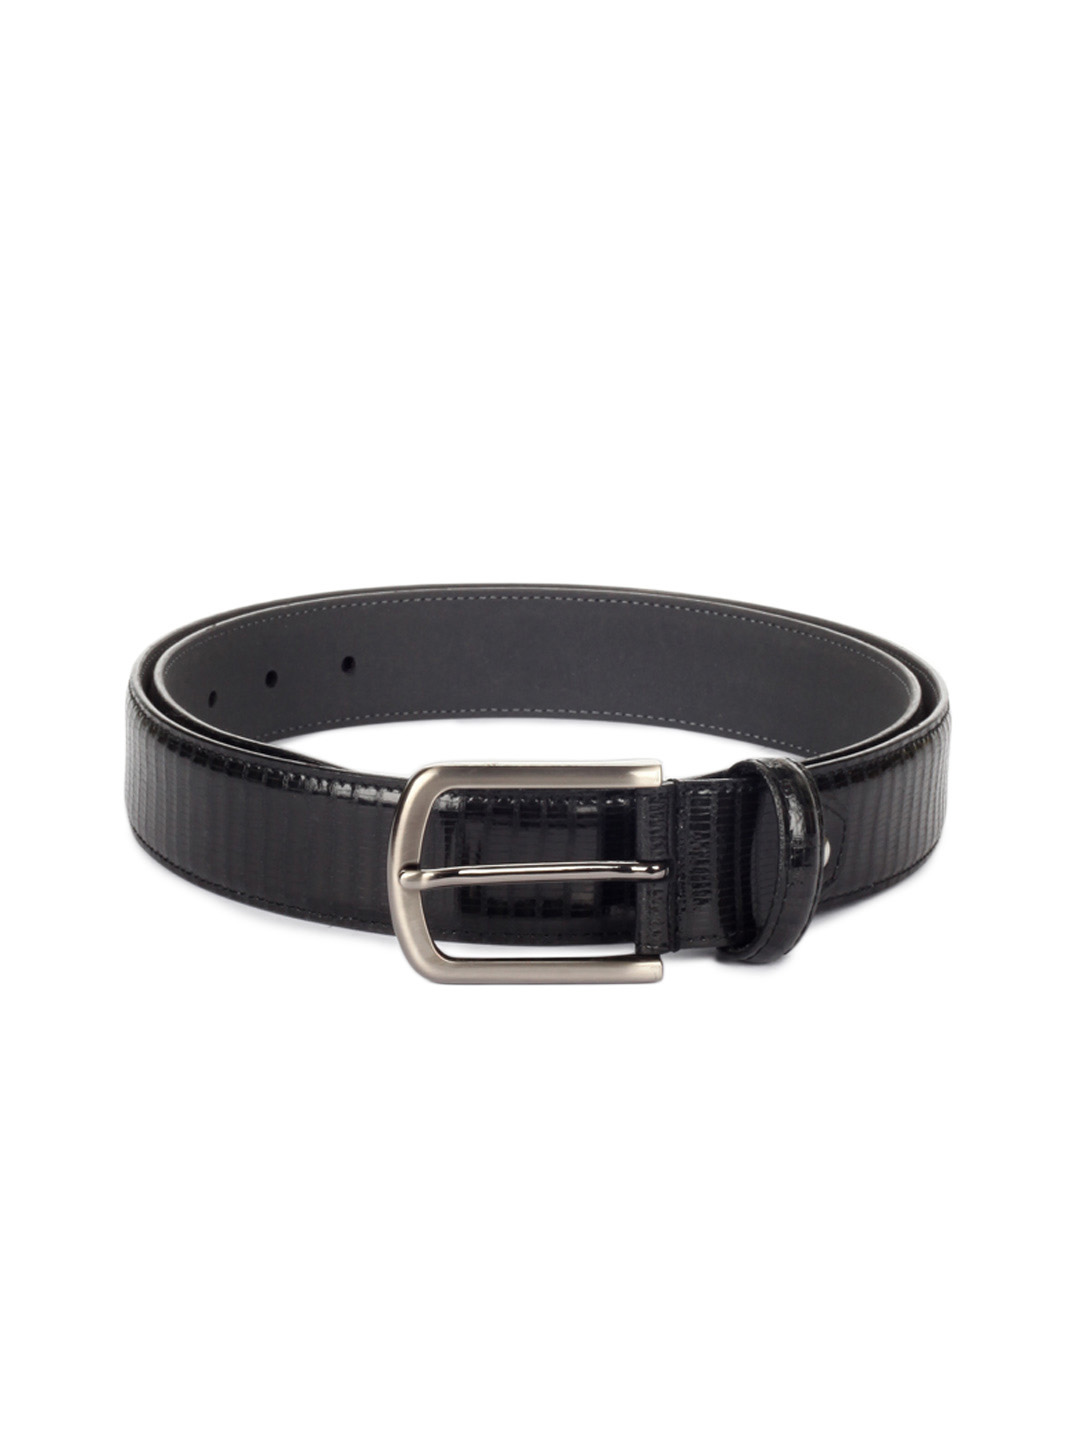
Peter England Men Black Belt
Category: Accessories / Belts / Belts
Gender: Men
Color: Black
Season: Summer 2012
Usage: Casual